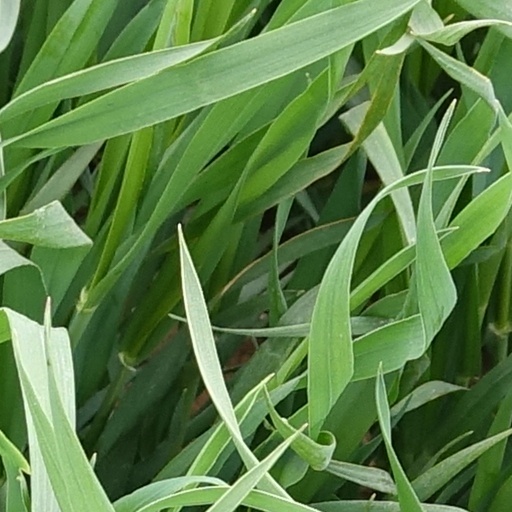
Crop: wheat